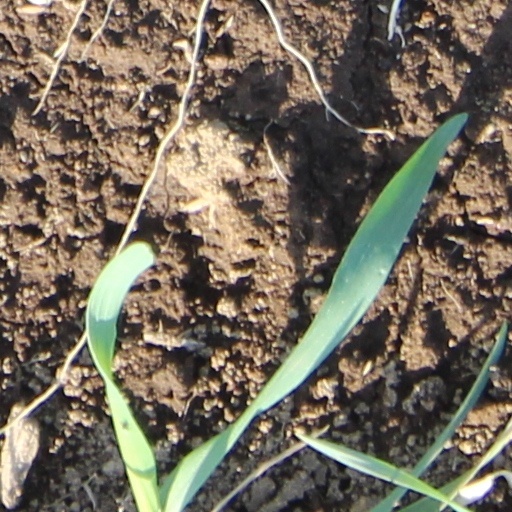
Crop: wheat